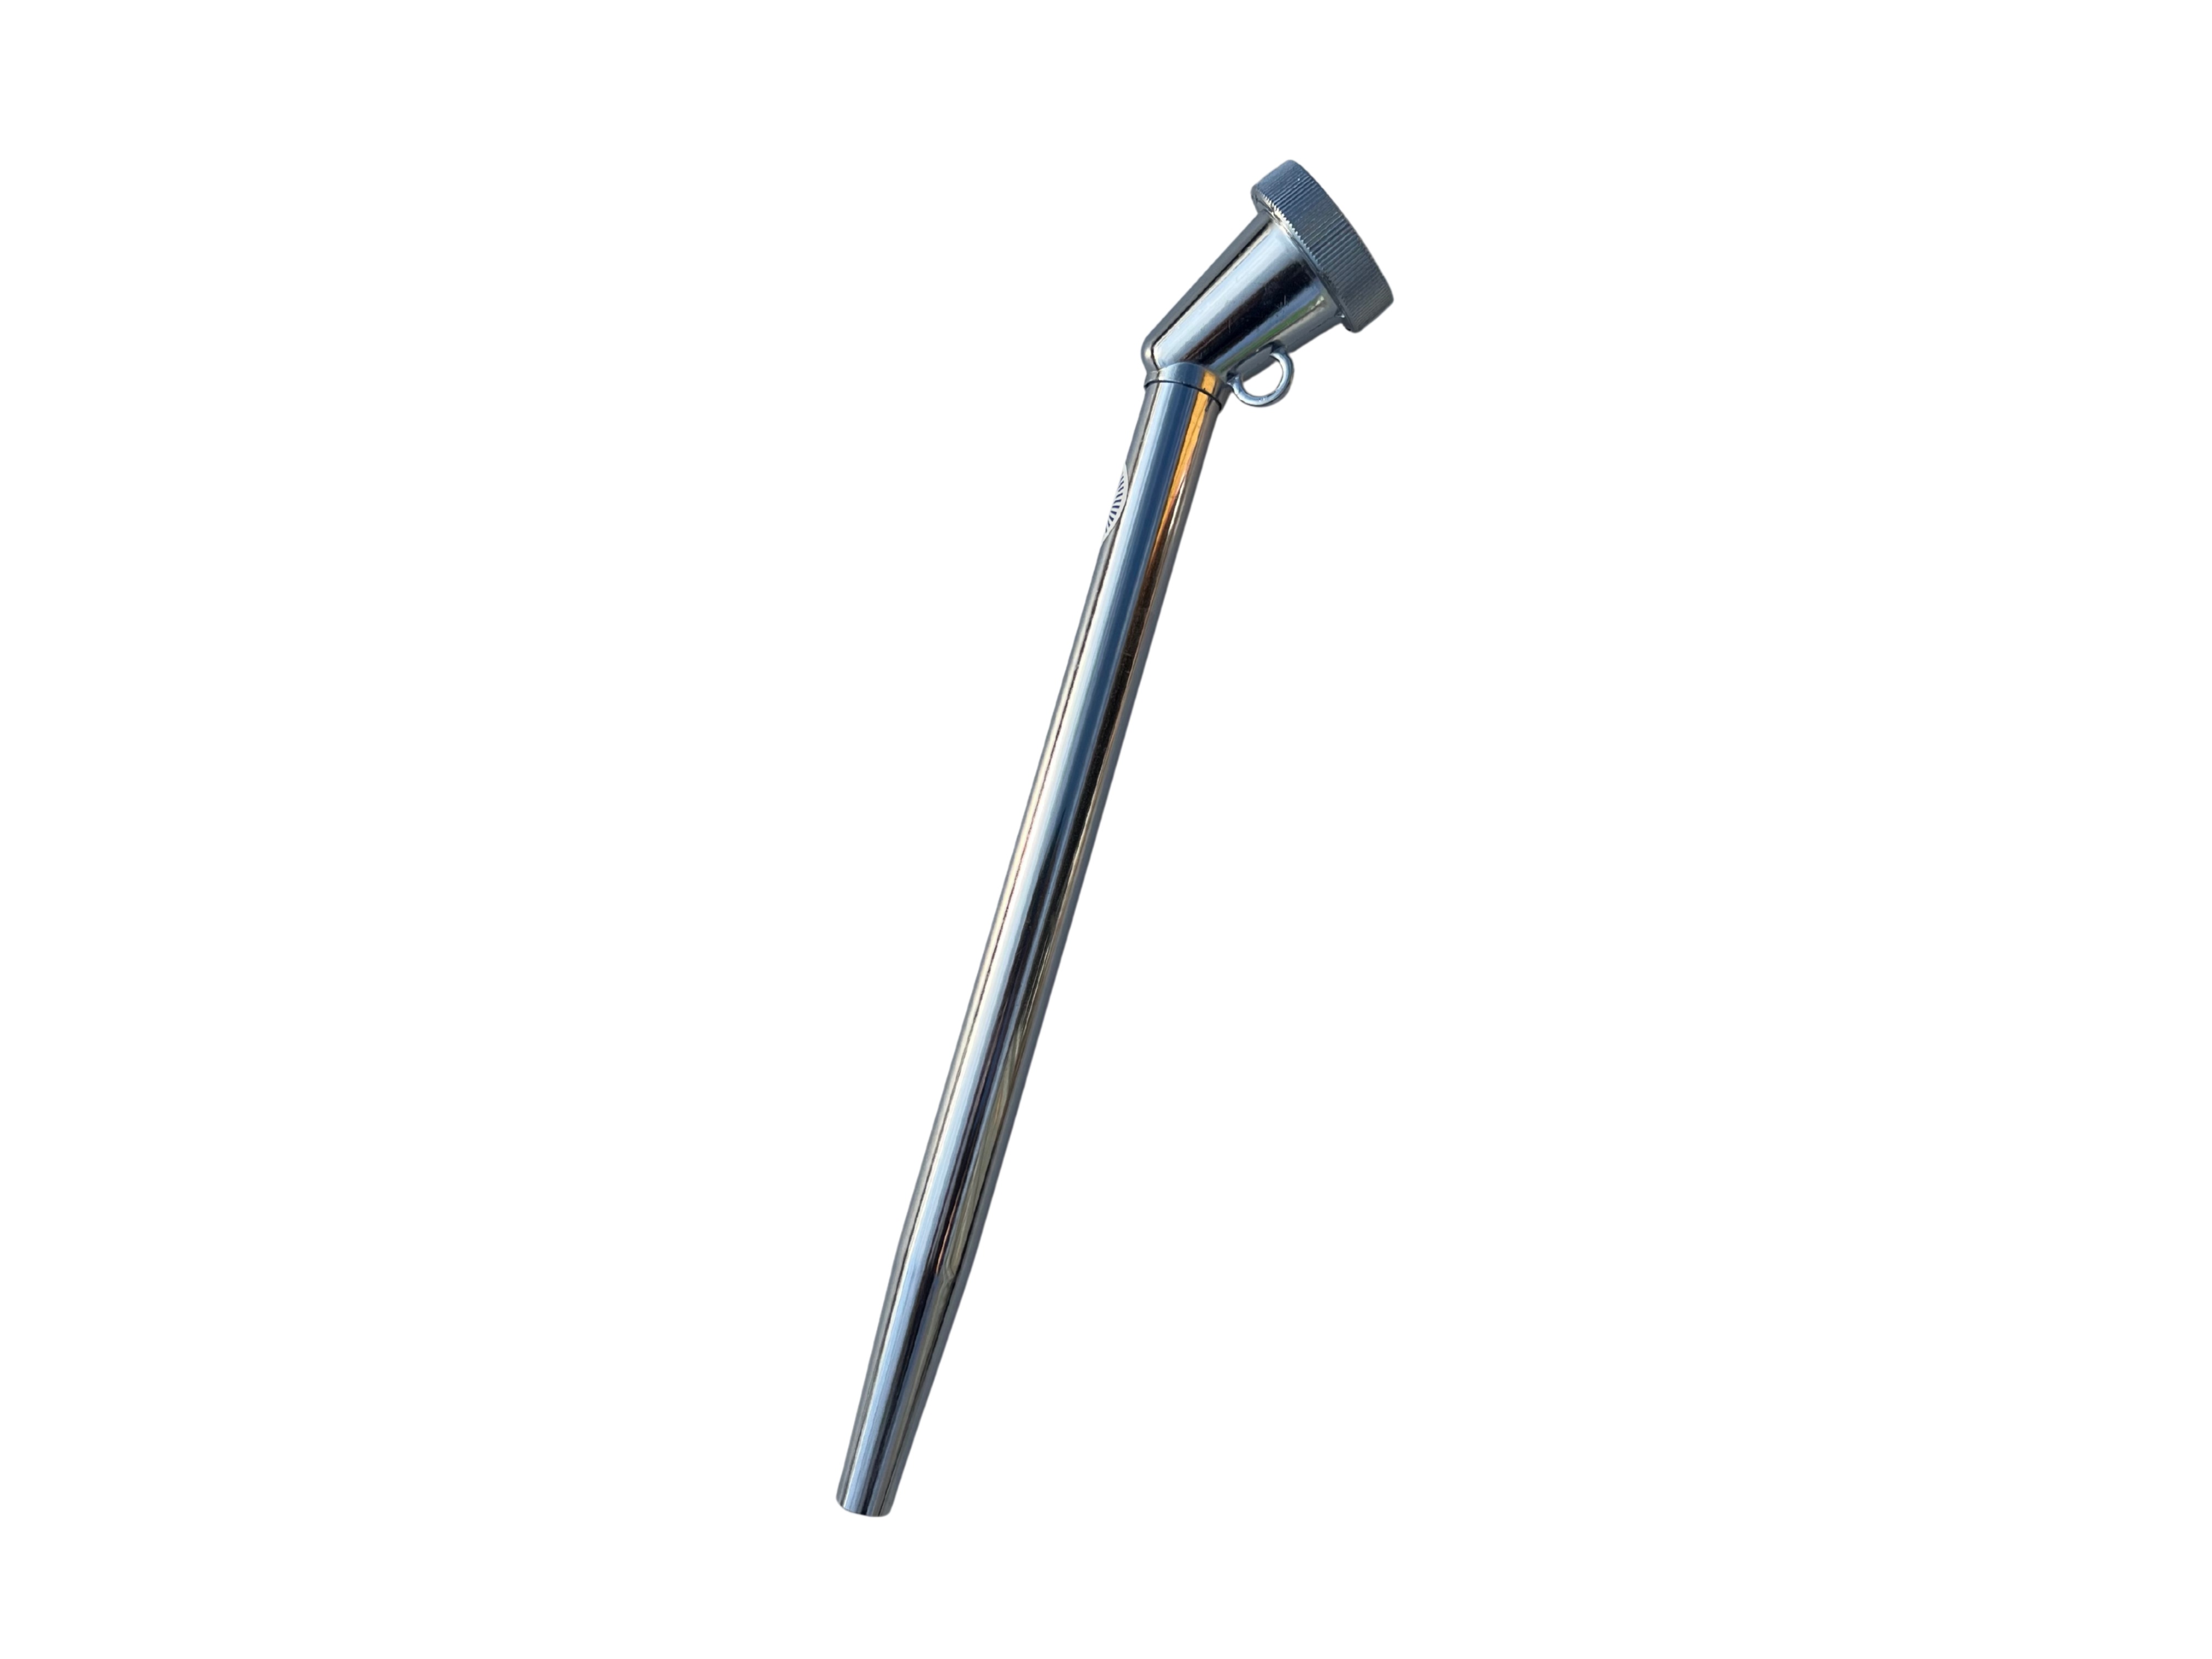
Lanza de Riego 340mm
Brand: BoheBonsai
Category: Home & Garden > Lawn & Garden > Watering & Irrigation > Watering Can Accessories > Watering Can Nozzles